Kwame Dawes

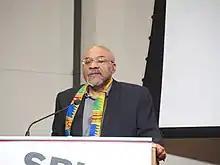
Dawes at Split This Rock, 2018

Kwame Senu Neville Dawes (born 28 July 1962) is a Ghanaian poet, academic, critic, actor, and musician. He is the former Louis Frye Scudder Professor of Liberal Arts at the University of South Carolina and former Professor of English at the University of Nebraska–Lincoln. He was appointed Professor of Literary Arts at Brown University in 2024. He is series editor of the African Poetry Book Series and director of the African Poetry Book Fund. He was editor-in-chief at "Prairie Schooner" magazine from 2011 until 2025. He has published thirty books of poetry, as well as works of fiction, essays, and criticism. His awards include the Forward Poetry Prize, the Commonwealth Writers Prize, a 2009 Emmy Award, the Barnes & Noble Writers for Writers Award, Brittle Paper's literary person of the year award, the Windham-Campbell Prize in 2019, and the National Books Critics Circle Award for Poetry in 2025. He is a Chancellor Emeritus of the Academy of American Poets and a Fellow of the Royal Society of Literature. In April 2024, Dawes was announced as the new poet laureate of Jamaica.